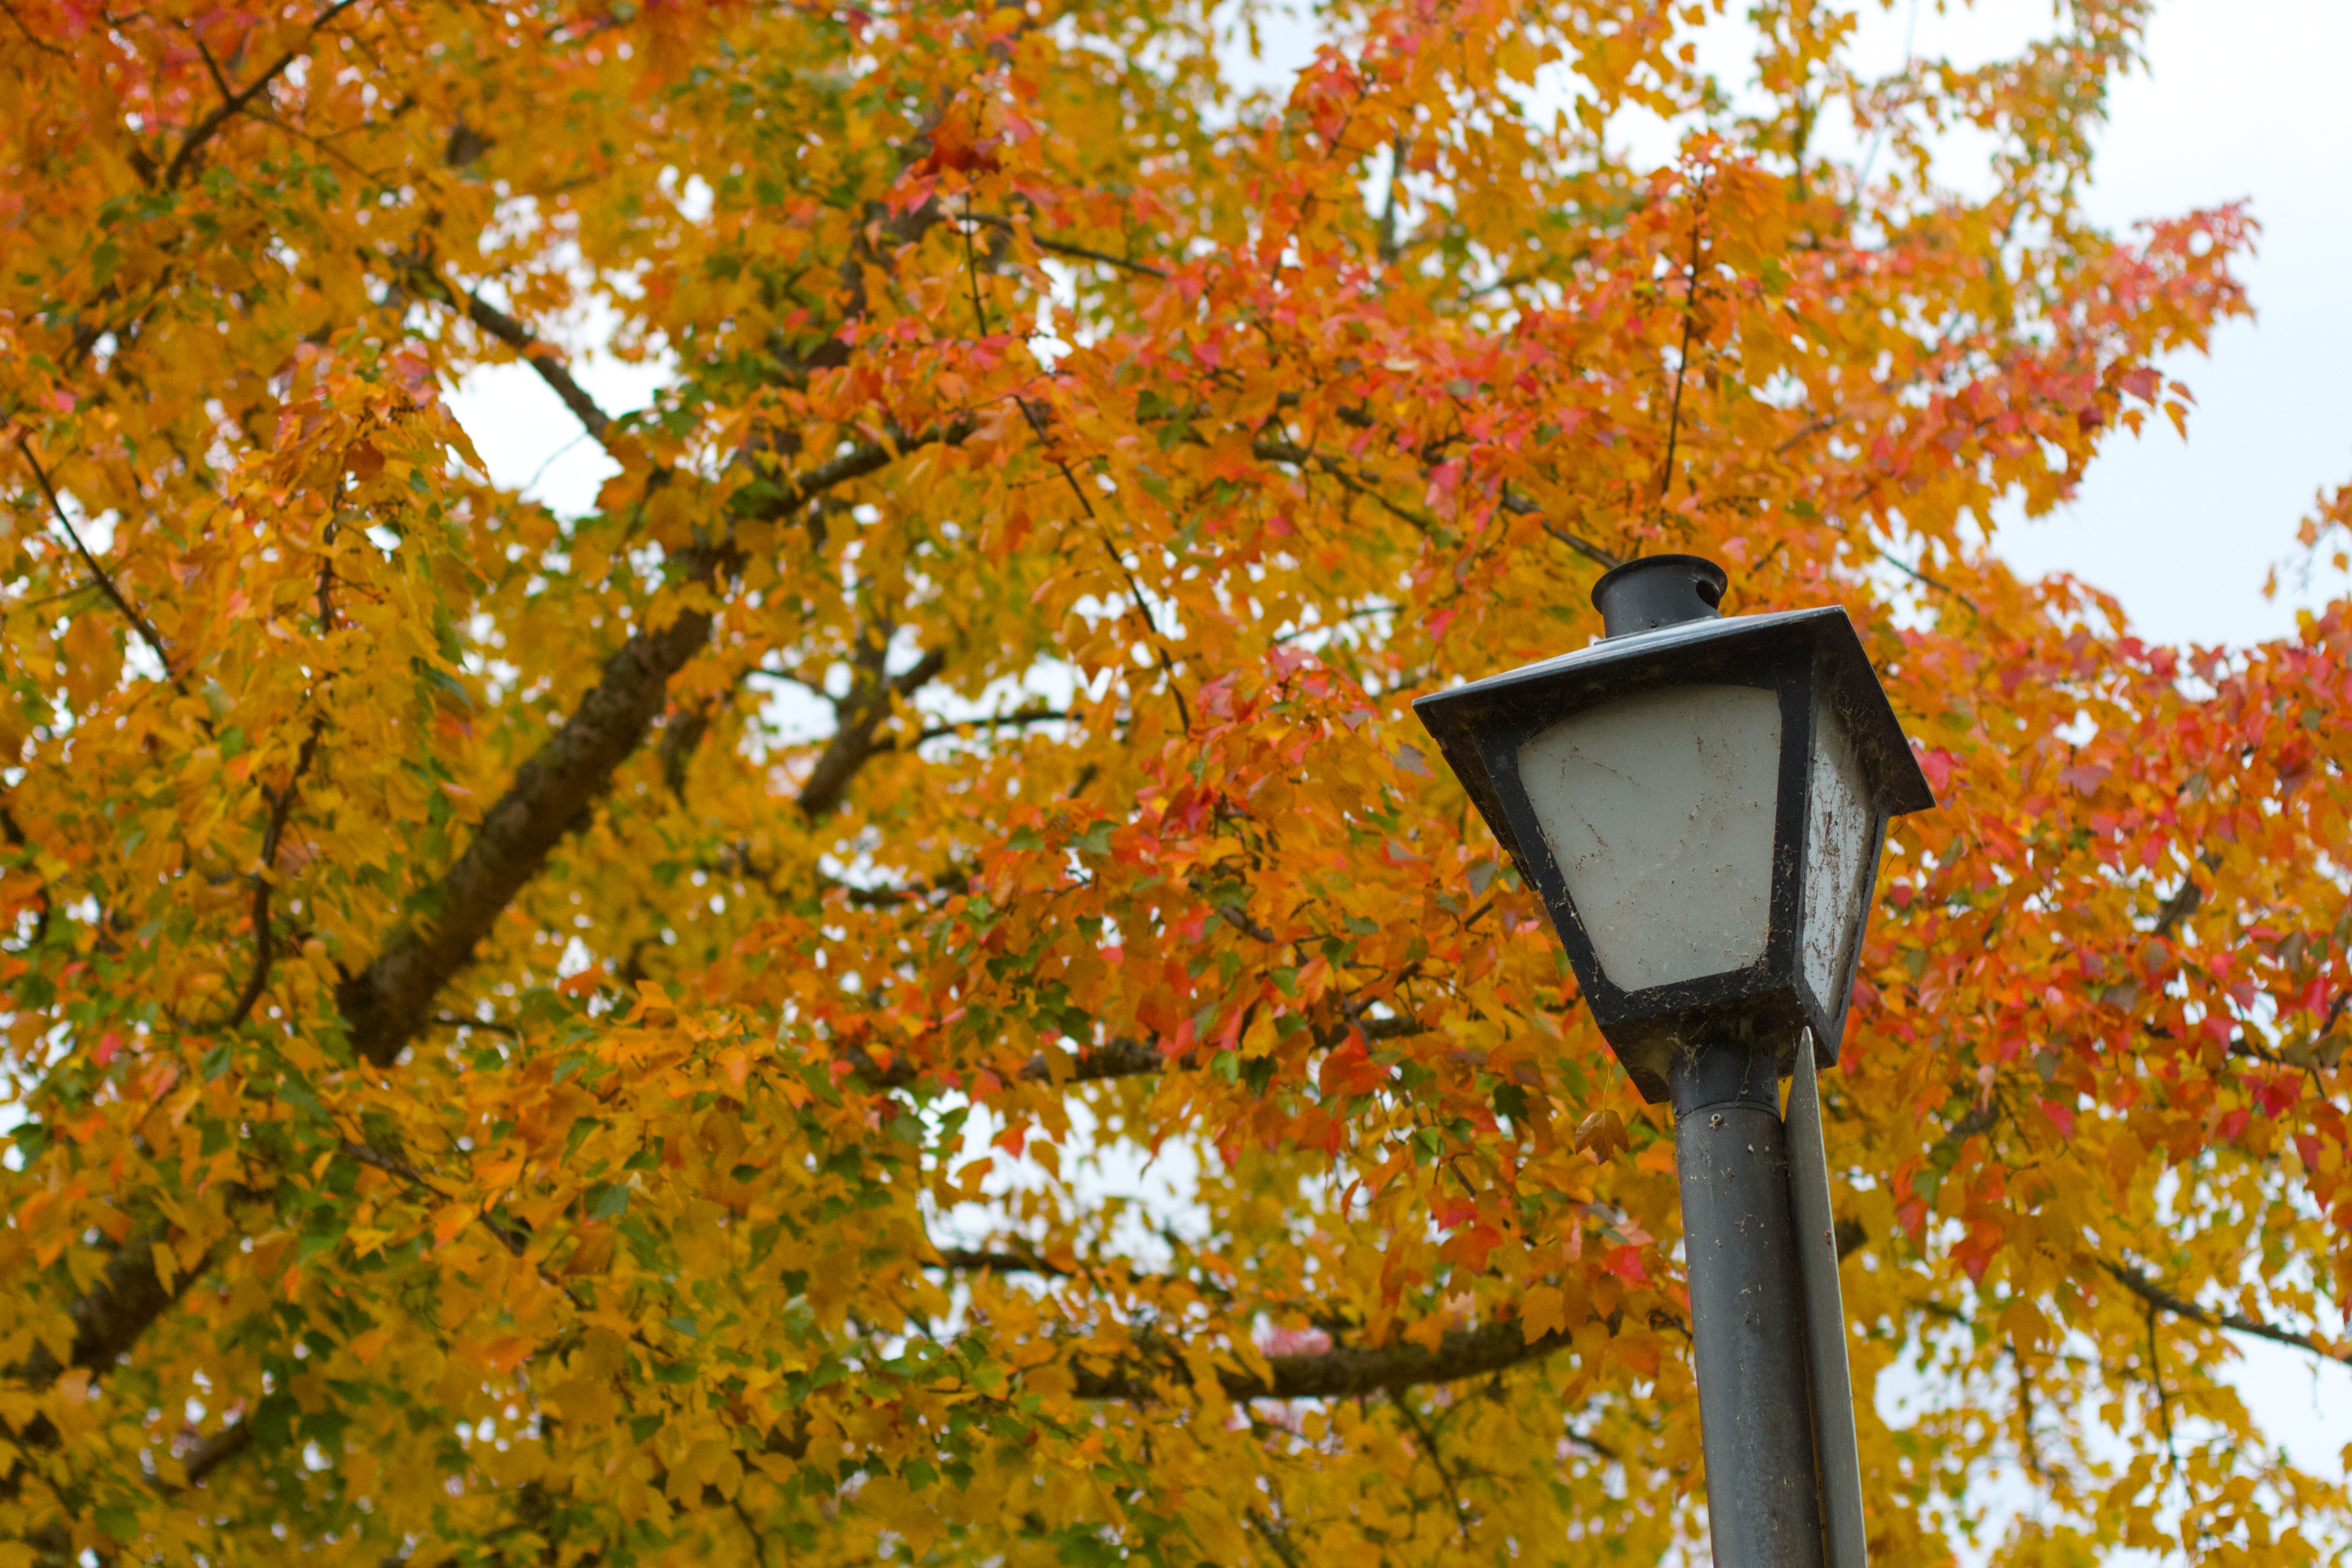
tree, branch, plant, sunlight, leaf, fall, autumn, yellow, season, maple tree, leaves, deciduous, flowering plant, maidenhair tree, woody plant, land plant